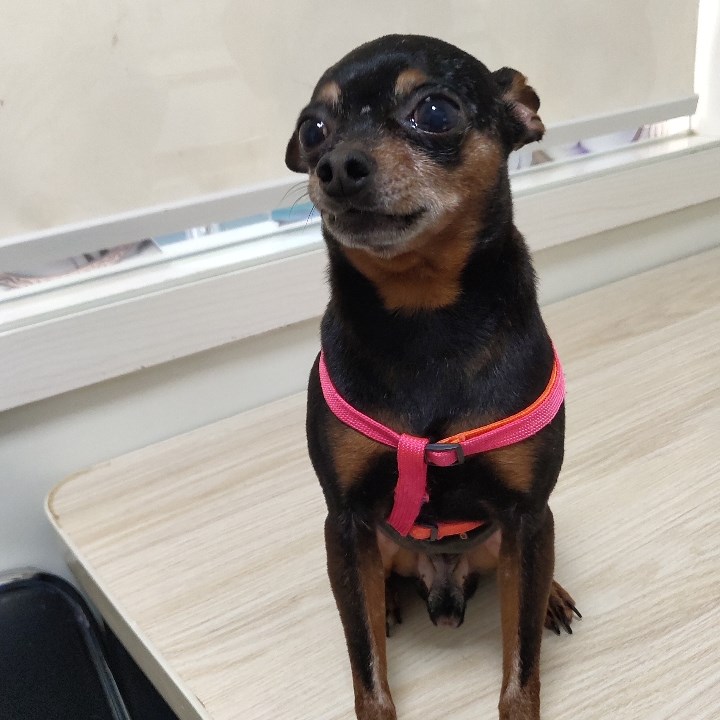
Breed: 561-n000127-miniature_pinscher